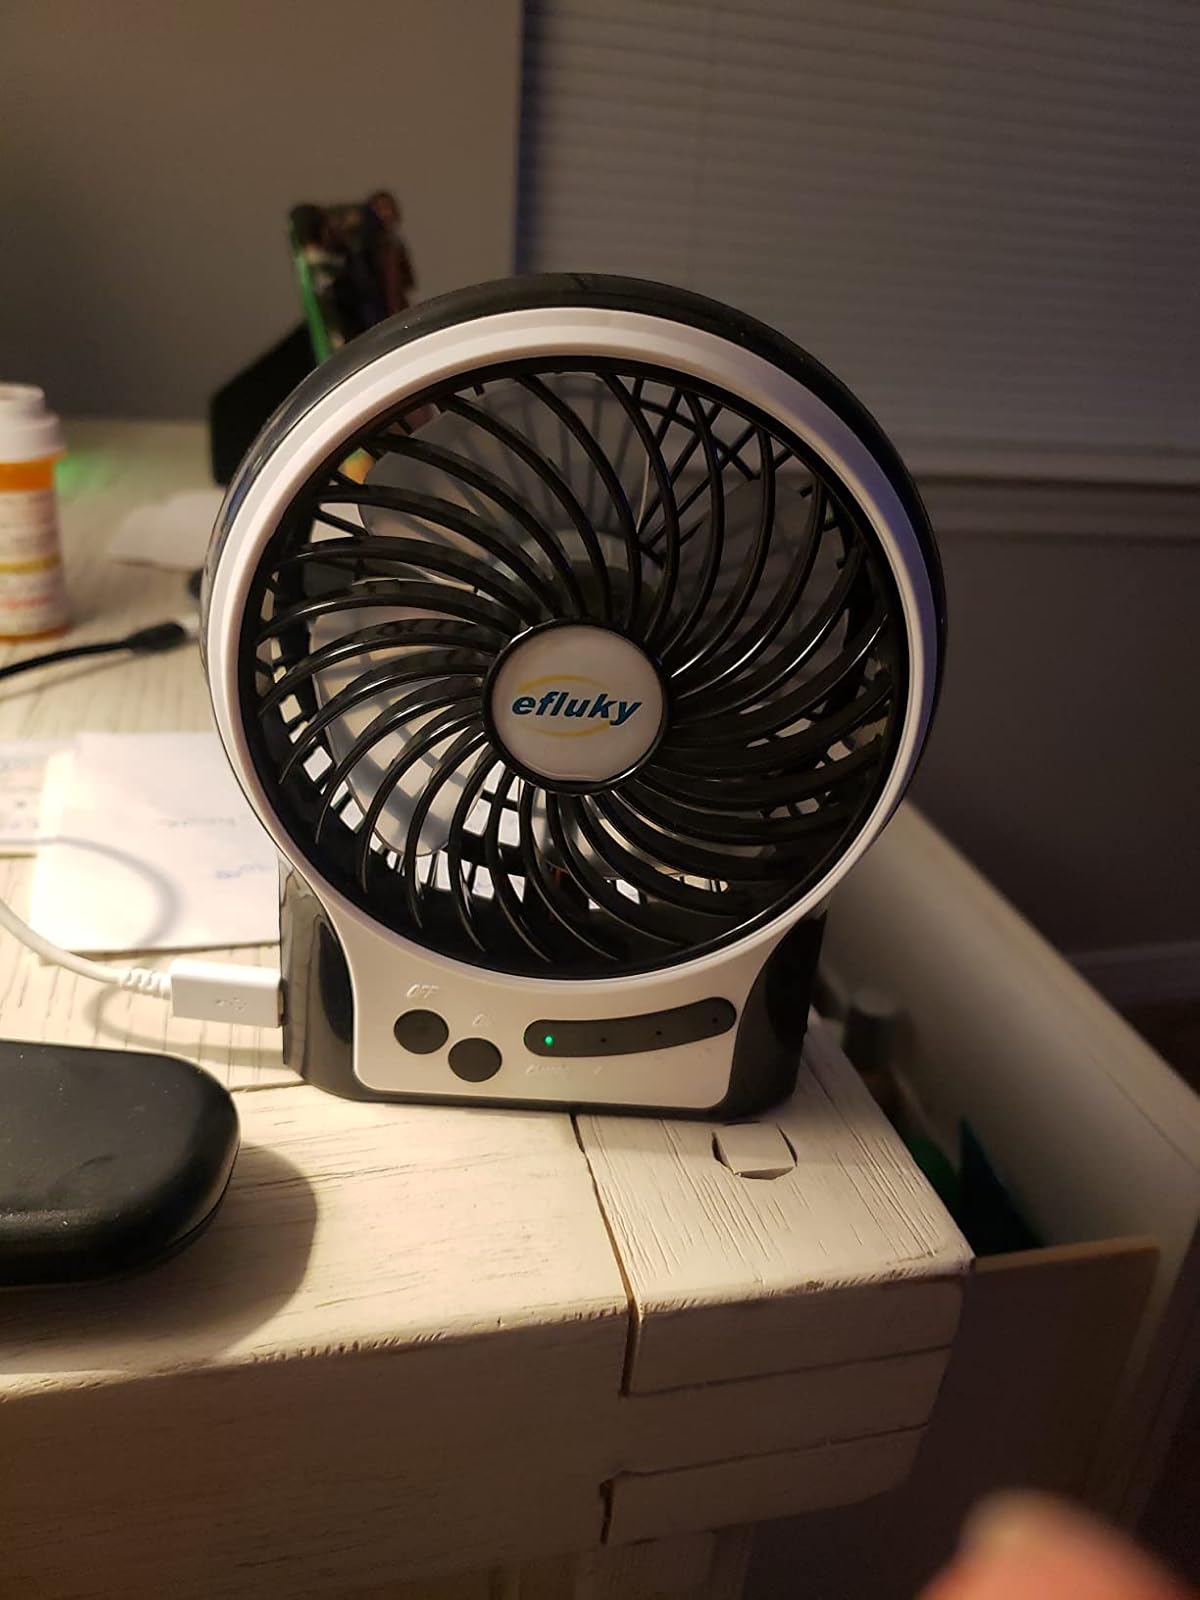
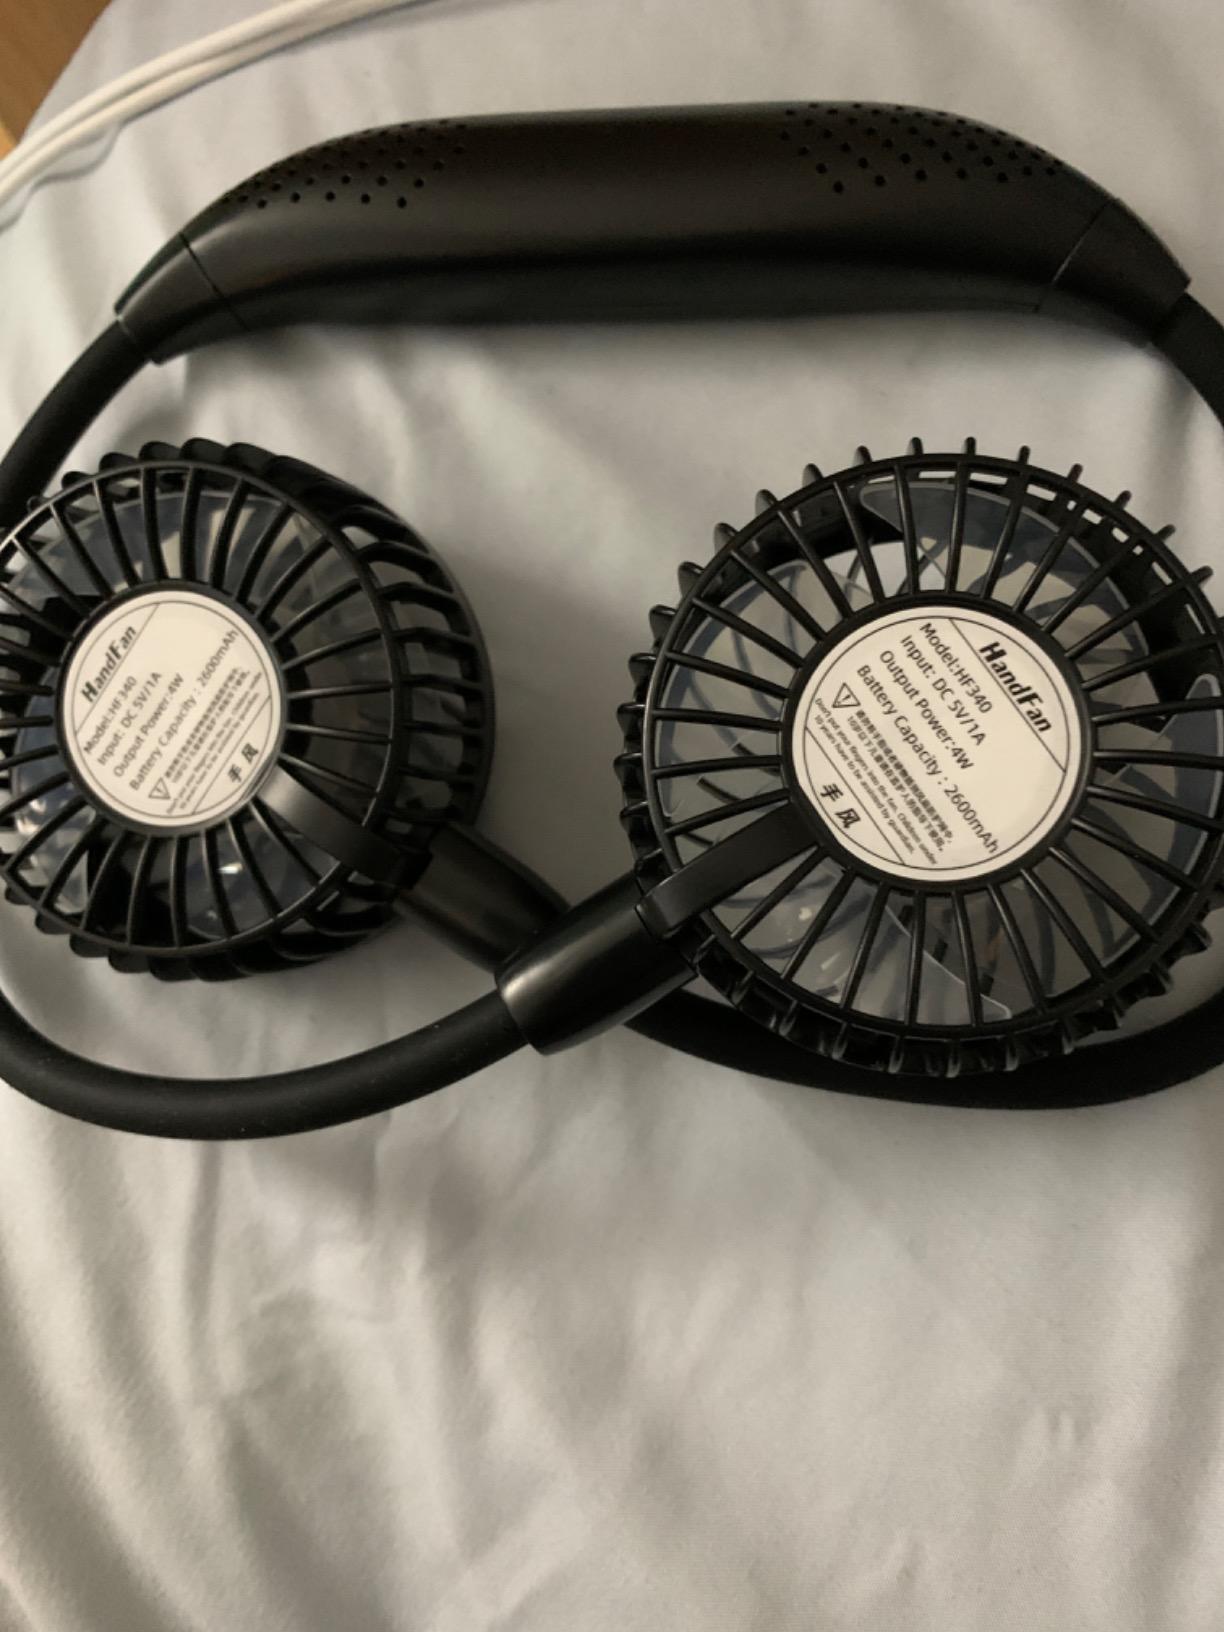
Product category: fan
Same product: no